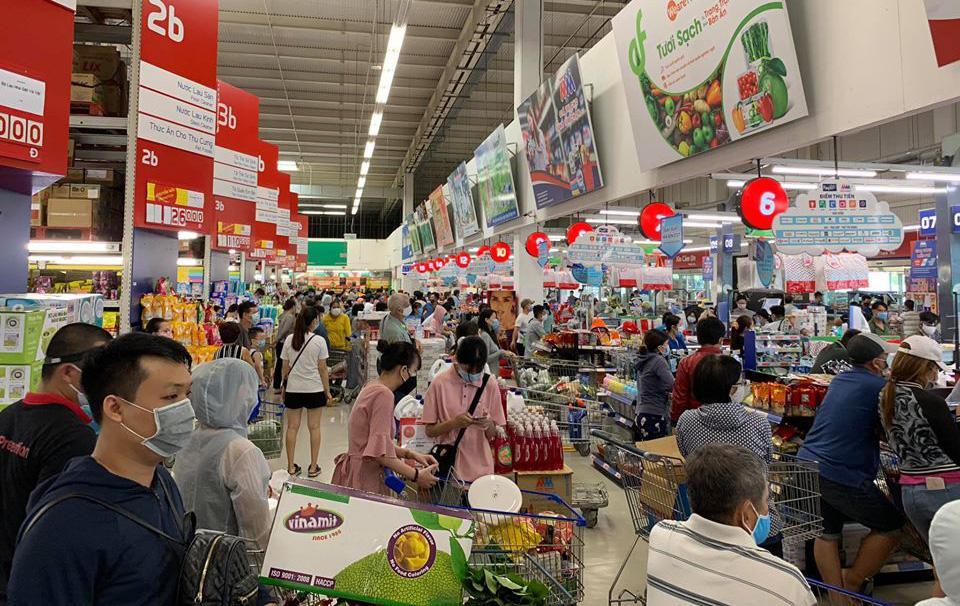
có nhiều người đang xếp hàng bên những quầy tính tiền của siêu thị